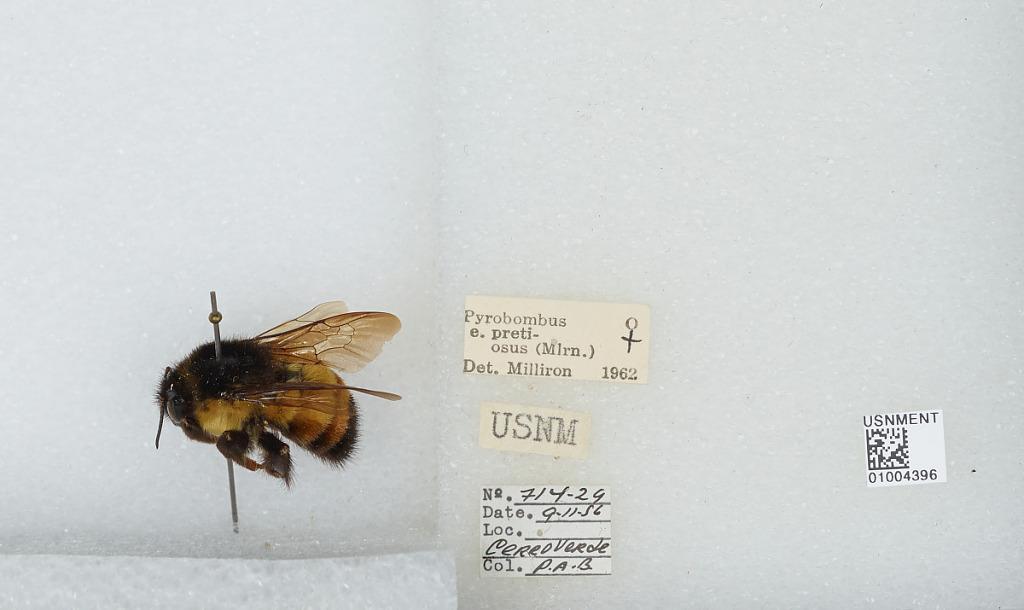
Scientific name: Bombus (Pyrobombus) ephippiatus (Say)
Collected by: P. B.
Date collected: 1956-9-11
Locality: Cerro Verde
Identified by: Milliron